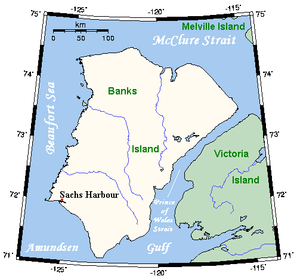
Banks Island
Kort over Banks Island
Banks Island er en ø beliggende i Beauforthavet og er en del af Northwest Territories, Canada. Det er den vestligste af de store øer i det canadiske polararkipelag. Øens areal er 70.028 km² og i 2011 var befolkningen på 112 indbyggere, alle bosatte i Sachs Harbour på sydkysten. Den er den 24. største ø i verden og Canadas femtestørste ø. Den er omkring 380 km lang, og 290 km på det bredeste sted på den nordlige del. Det højeste punkt er Durham Heights på den sydlige del af øen, og er 730 moh. Bortset fra højderygge i nord og syd består øen af lavlande med åse og græsbevokset tundra. På Banks Island findes der en stor bestand af moskusokse. Sachs Harbour er base for fangstfolk og for olieefterforskning. Nationalparken Aulavik på cirka 12.000 km² blev etableret i 1992.